Bluegrass Community and Technical College

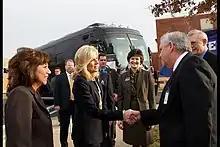
Hilda Solis and Jill Biden visiting Bluegrass Community and Technical College in 2012.

BCTC consists of seven campus locations in Central Kentucky and many additional sites. It also maintains an Advanced Manufacturing Center, BCTC Equine, formerly known as the North American Racing Academy (NARA), and other educational sites.